Kennedy Wong

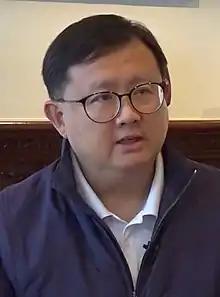
Wong in 2020

Kennedy Wong Ying-ho BBS, JP (born 23 February 1963 in Hong Kong) is a Hong Kong solicitor. He is a solicitor of the Supreme Court of Hong Kong. He was also the member of the Provisional Legislative Council which existed from 1996 to 98 and councillor of the Hong Kong Baptist University. He was the part-time member of the government's Central Policy Unit from 2002 to 2004 and the member of the Chinese People's Political Consultative Conference National Committee.